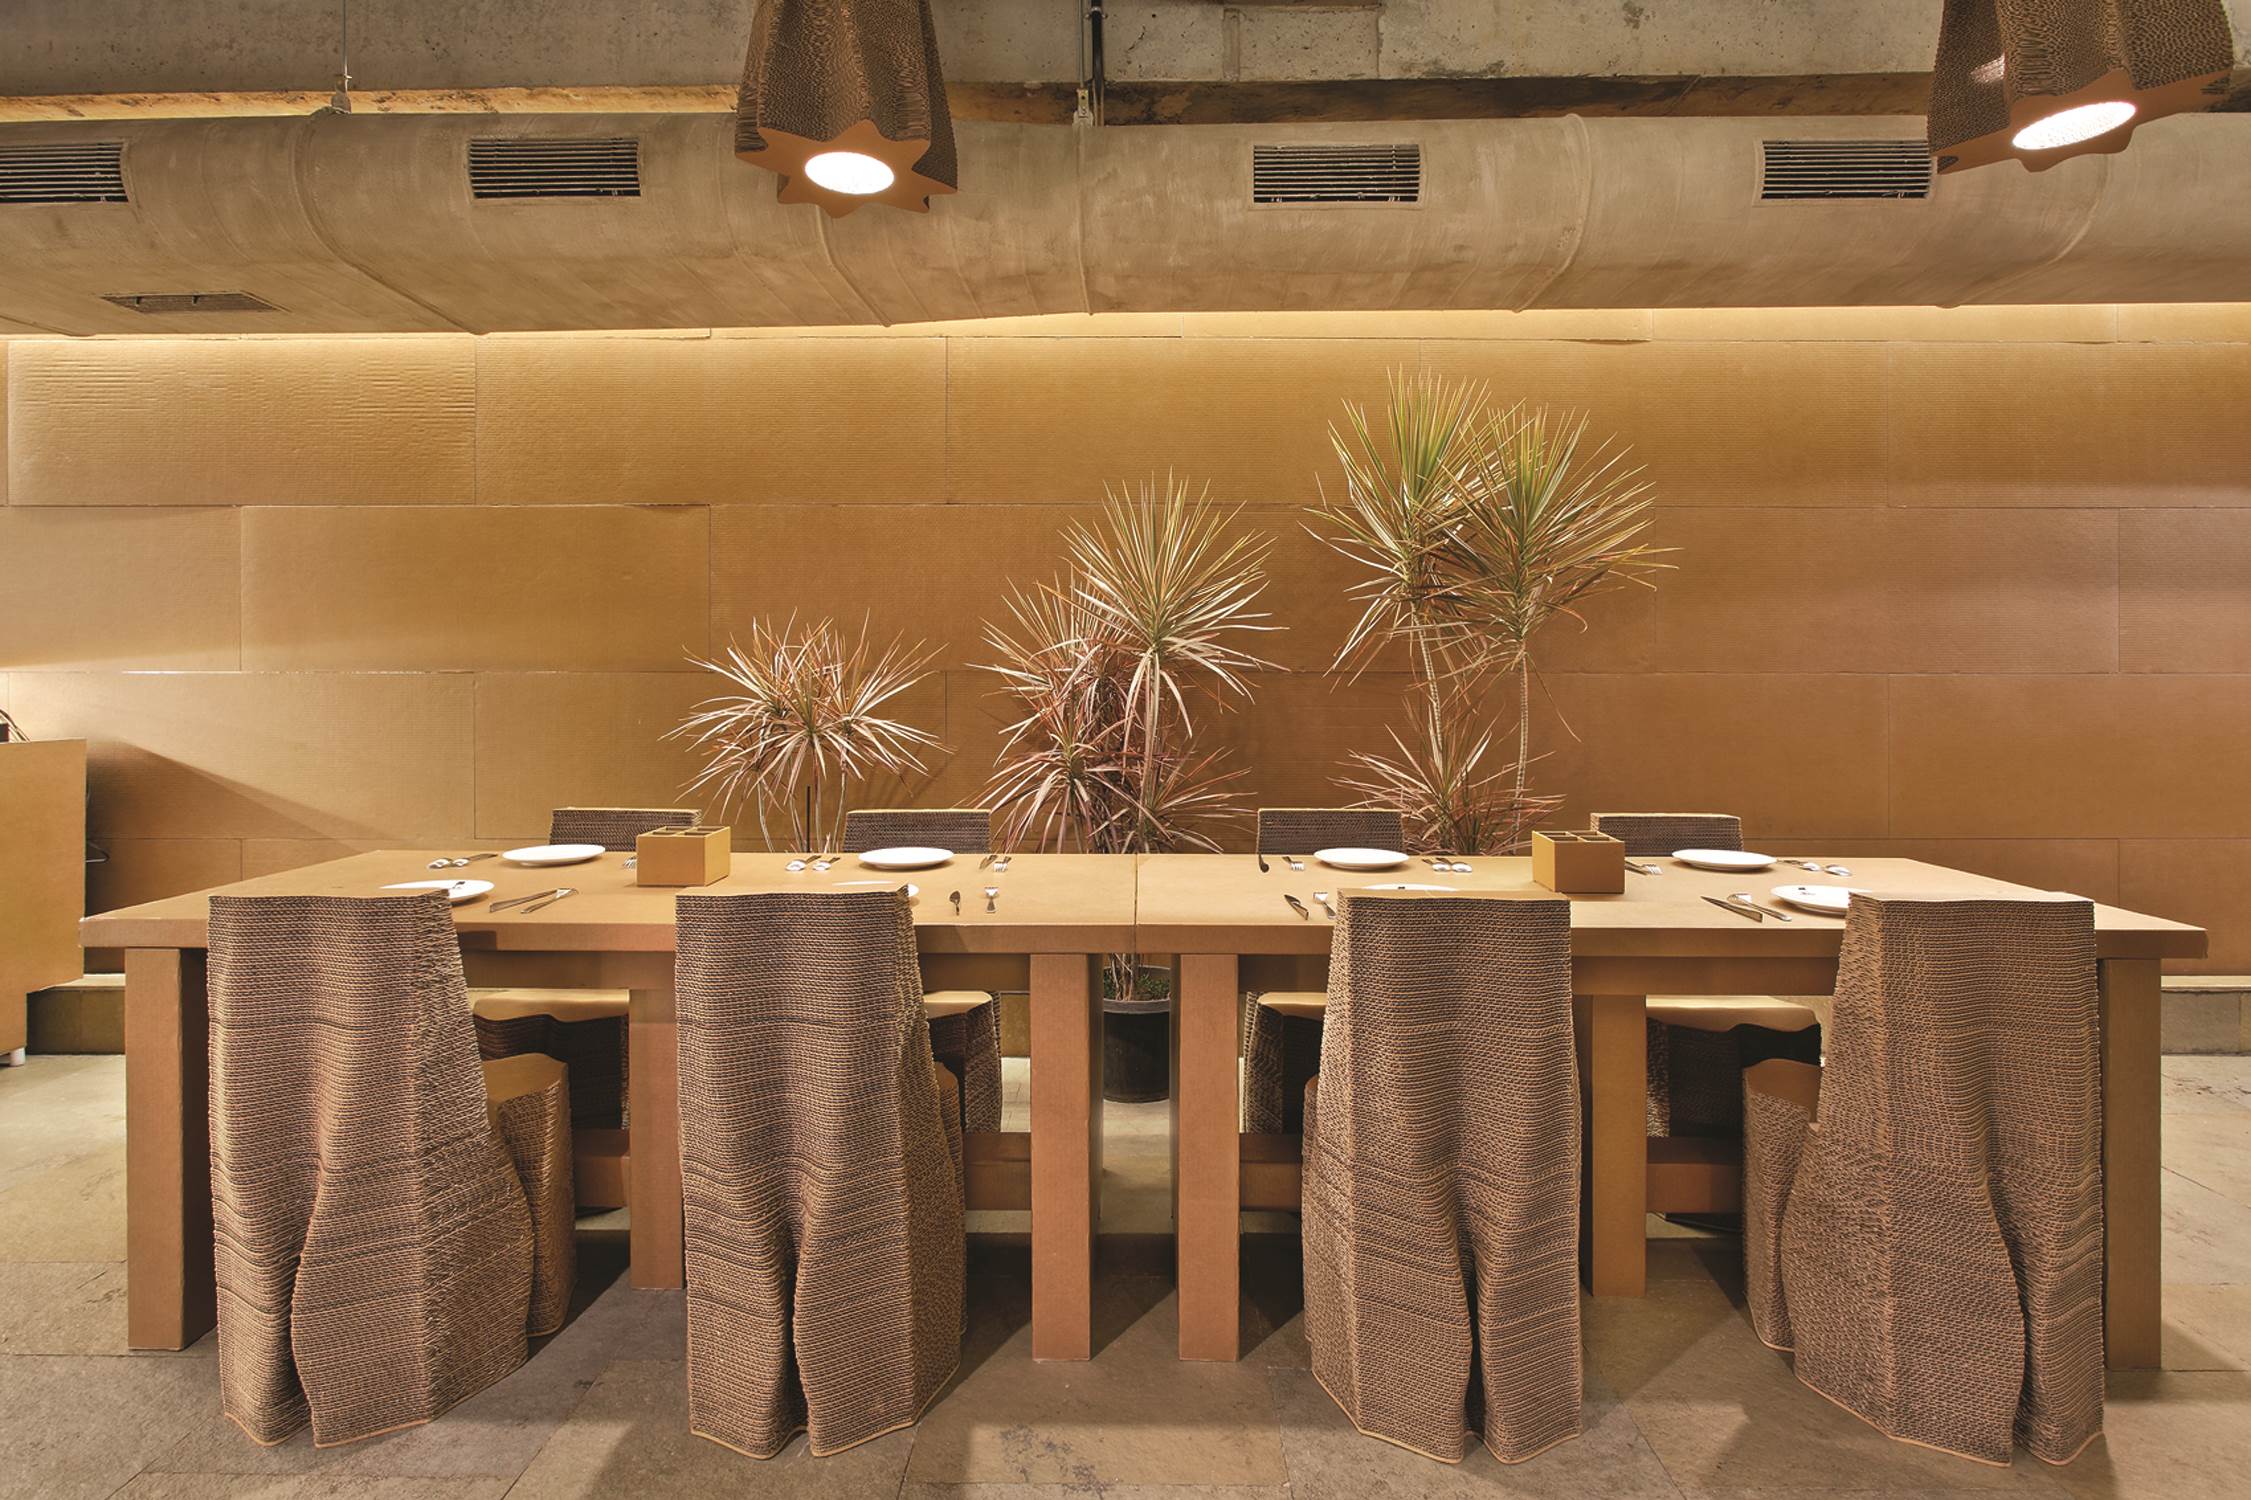
Label: cardboard